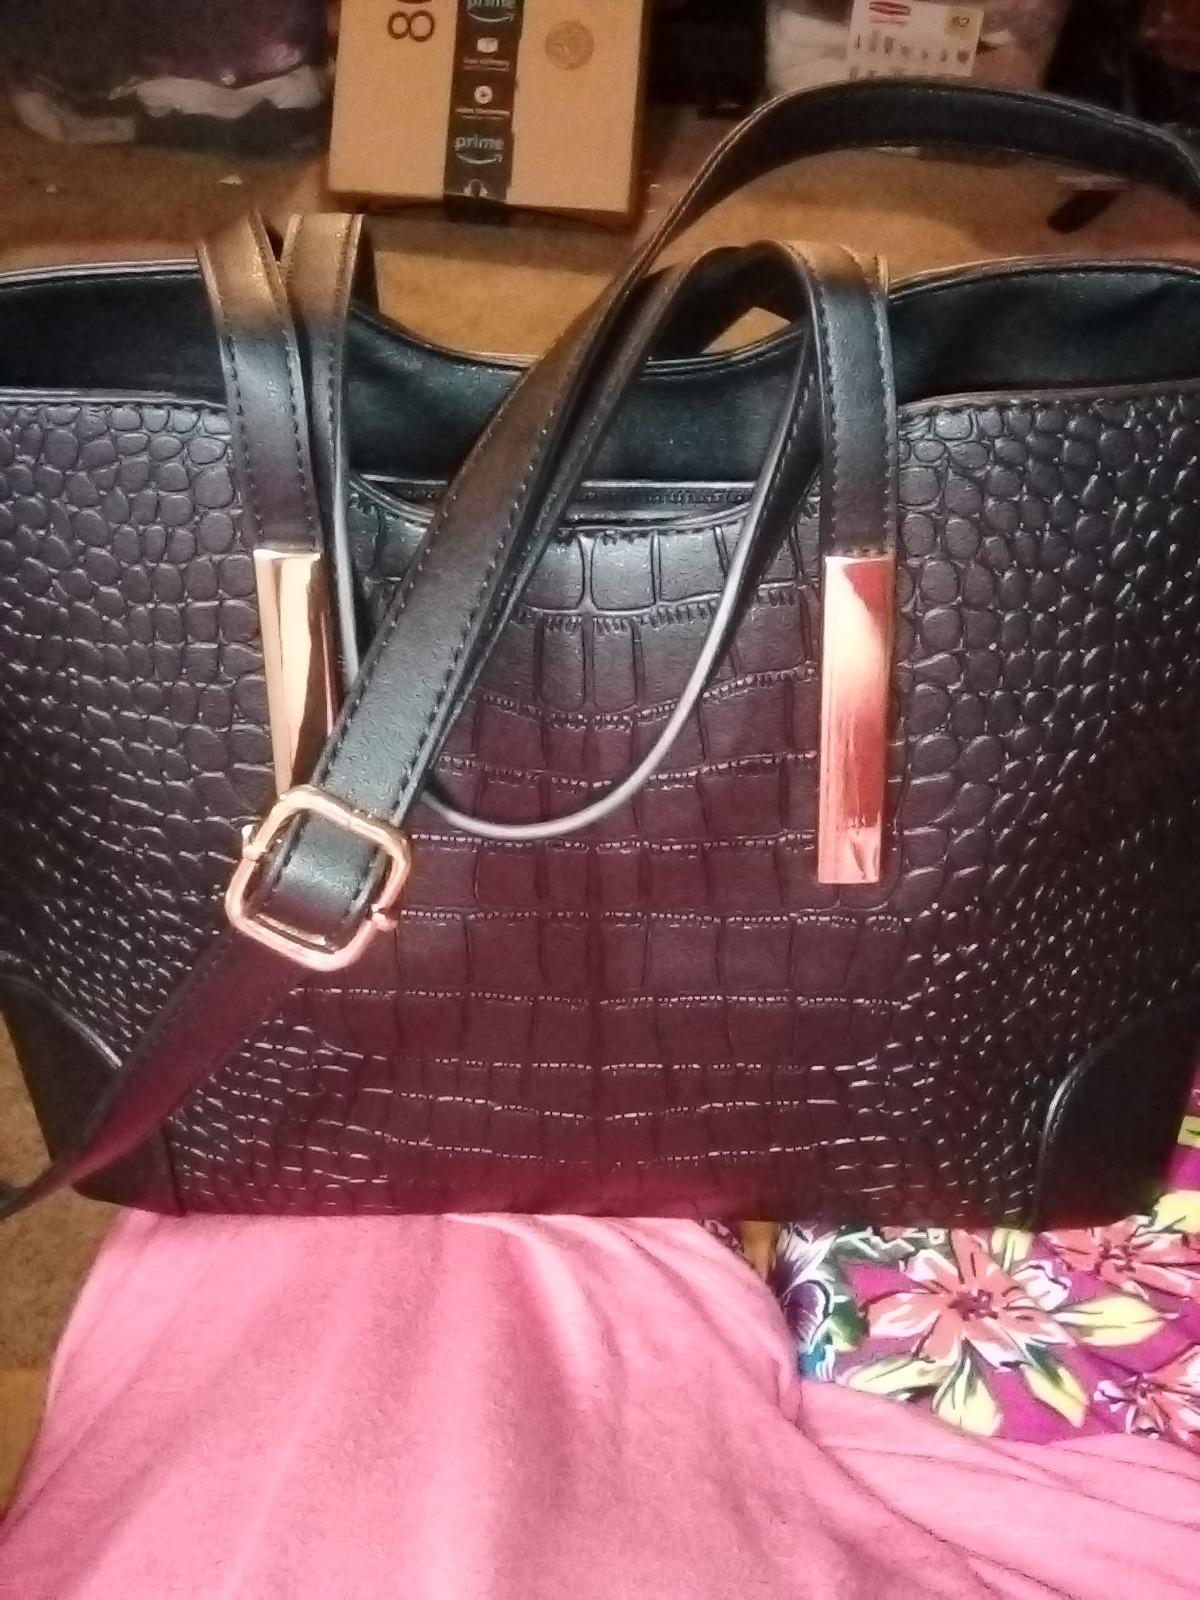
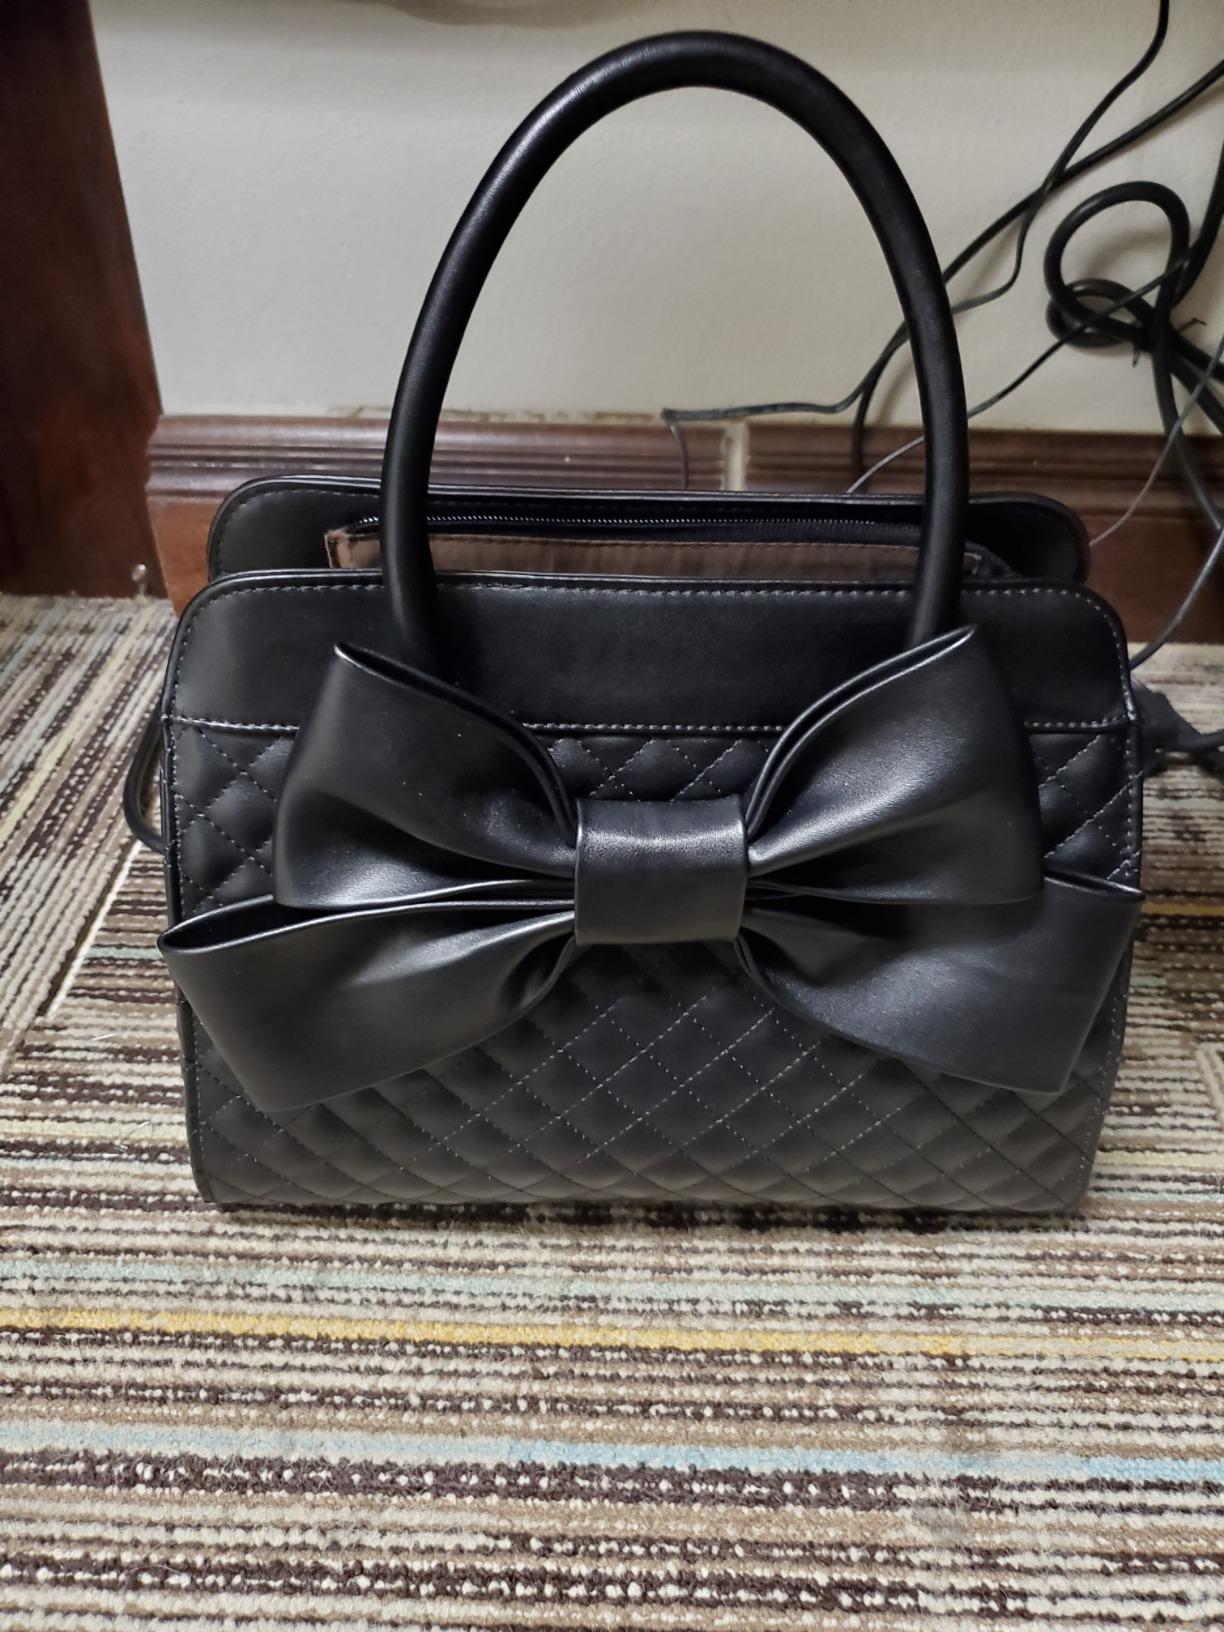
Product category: accessories_handbag
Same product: no